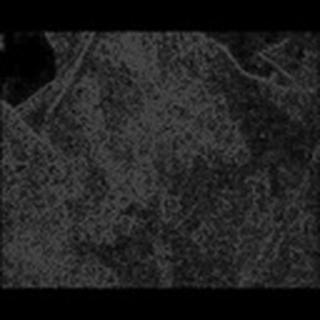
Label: cotton_bacterial_blight